Japan–Ming trade-ship flag

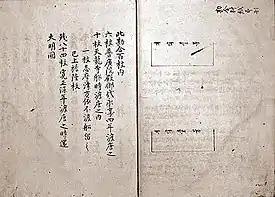
Sketch of a Ming tally trading licence or from ("i.e.", 1468), the journal of Zen priest , preserved at Myōchi-in, a sub-temple of Tenryū-ji in Kyōto. Approved "tribute ships" were issued an official licence. To enable verification that a licence was genuine, it was produced by placing the blank document in a registration book, so as to cover half the writing surface, prior to its inscription (with brush and ink); when the inked licence was removed, half of the characters would be left behind; on the basis that only the original licence would be an exact match when placed on the corresponding leaf of the register, approved tribute ships could be determined ("cf." split tally sticks)

In 1371, in an attempt to prevent opponents joining forces with the "wakō", the Hongwu Emperor, founder of the Ming, issued a maritime prohibition on private overseas voyages and commerce. Foreign merchants sailing to China for trade were also banned, communication with anyone defying this ban was punishable by death. In 1383, a trade tally system was then introduced to facilitate tributary missions from foreign powers.